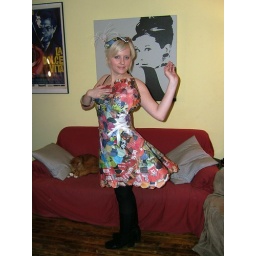
paper dress by Michelle Auer